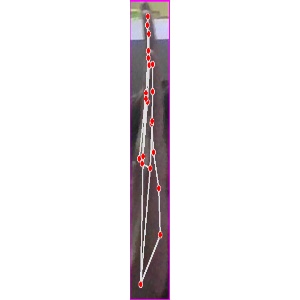
अक्षर: द